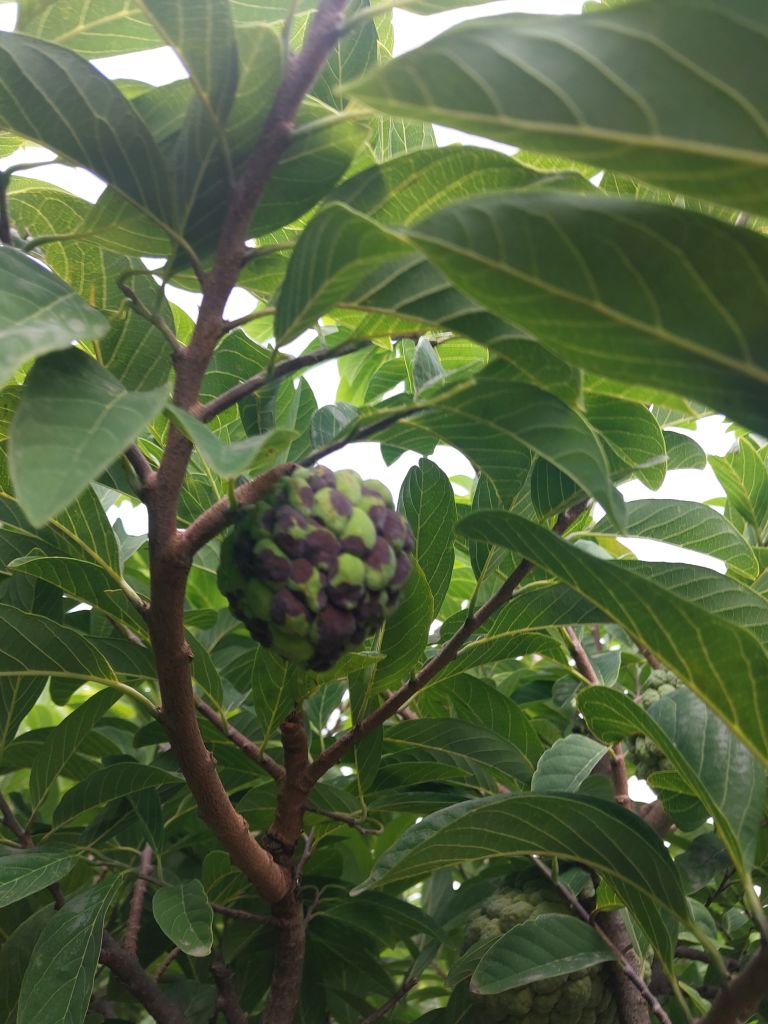
Disease label: Diplodia Rot